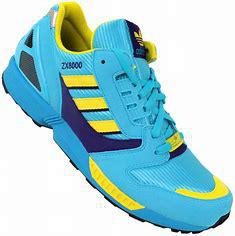
Brand: Adidas
Model: ZX 8000